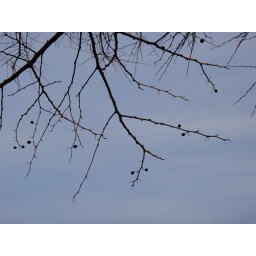
how some plants and trees look like in winter (4)